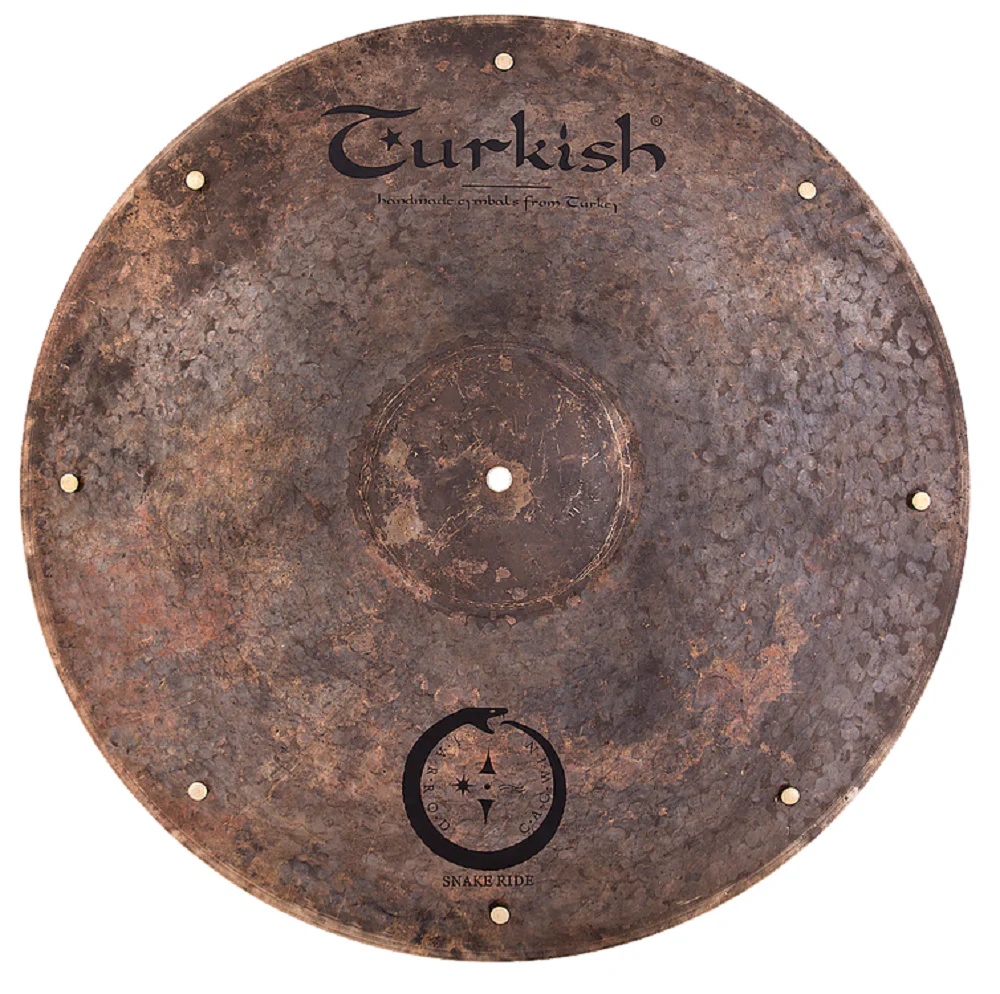
piatto ride 21 turkish snake jarrod cagwin
Piatto ride 21" turkish snake Jarrod Cagwin
Brand: TURKISH
Category: Arts & Entertainment > Hobbies & Creative Arts > Musical Instruments > Percussion > Hand Percussion > Finger & Hand Cymbals > Zills